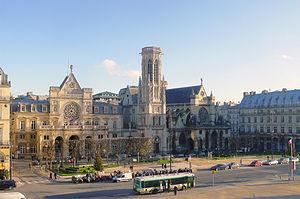
Place du Louvre - Paris Ier
La place du Louvre est une voie du 1ᵉʳ arrondissement de Paris, en France, dans le quartier Saint-Germain-l'Auxerrois.